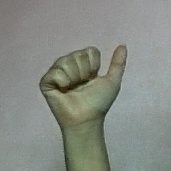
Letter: dhad